Beit Oved

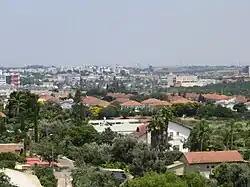

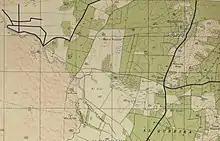
Beit Oved 1941 1:20,000

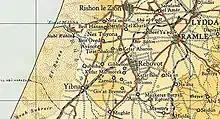
Beit Oved 1945 1:250,000

Beit Oved ( or 'House of Obed') is a moshav in central Israel. Located on the outskirts of Ness Ziona, it falls under the jurisdiction of Gan Raveh Regional Council. In its population was .